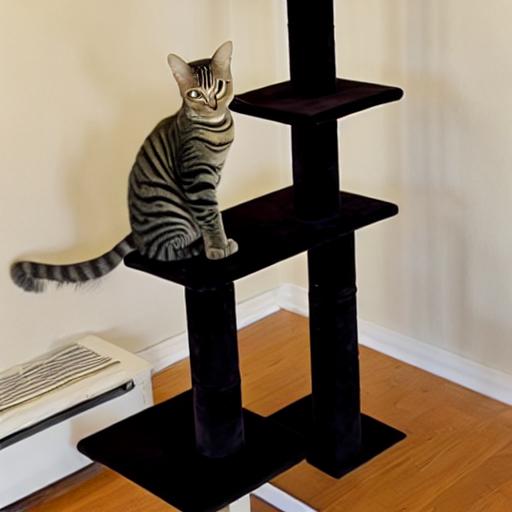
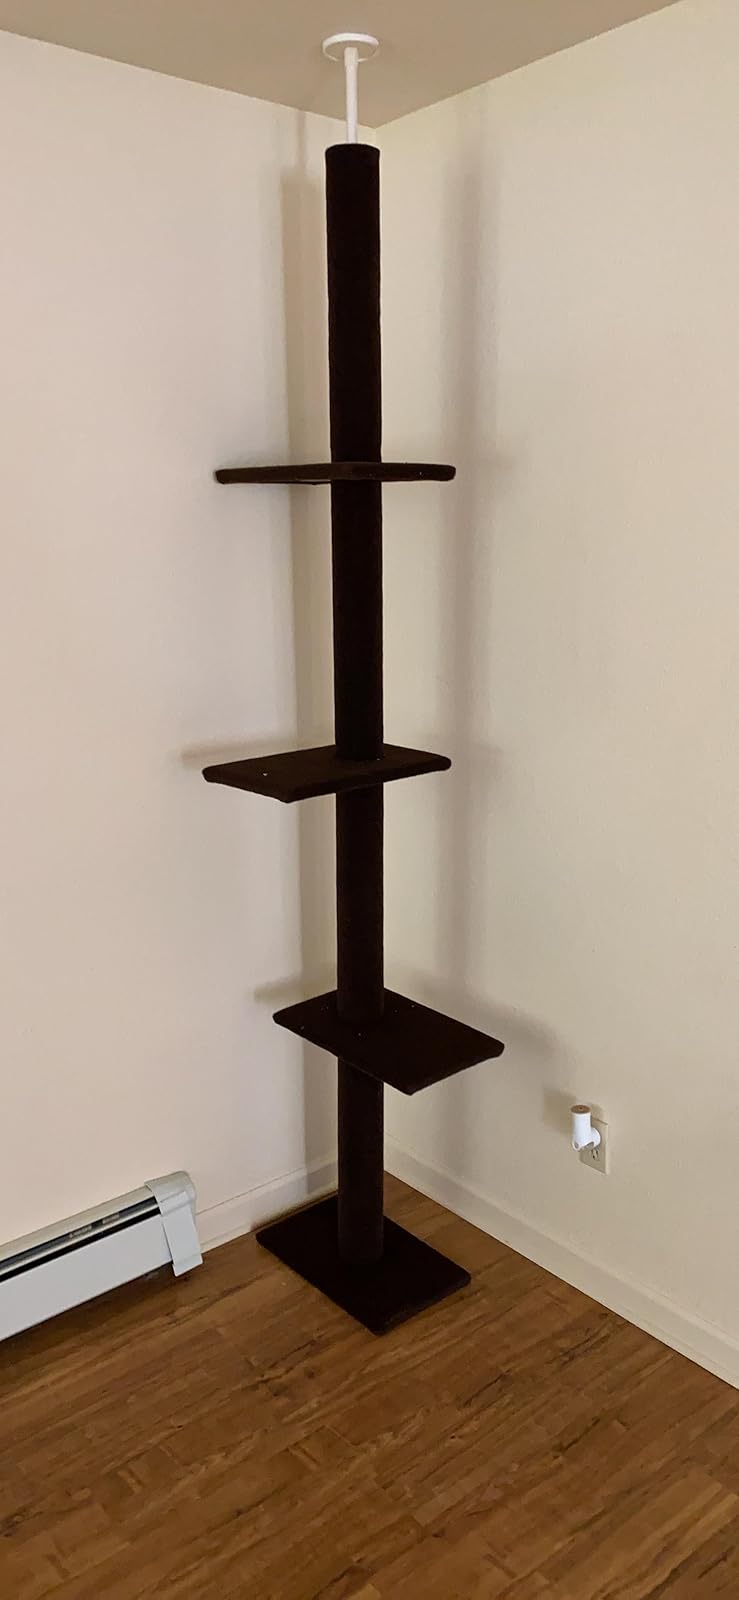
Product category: items_cat tree
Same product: no